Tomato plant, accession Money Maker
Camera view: tilt-top (135 deg); turntable rotation: 180 degrees
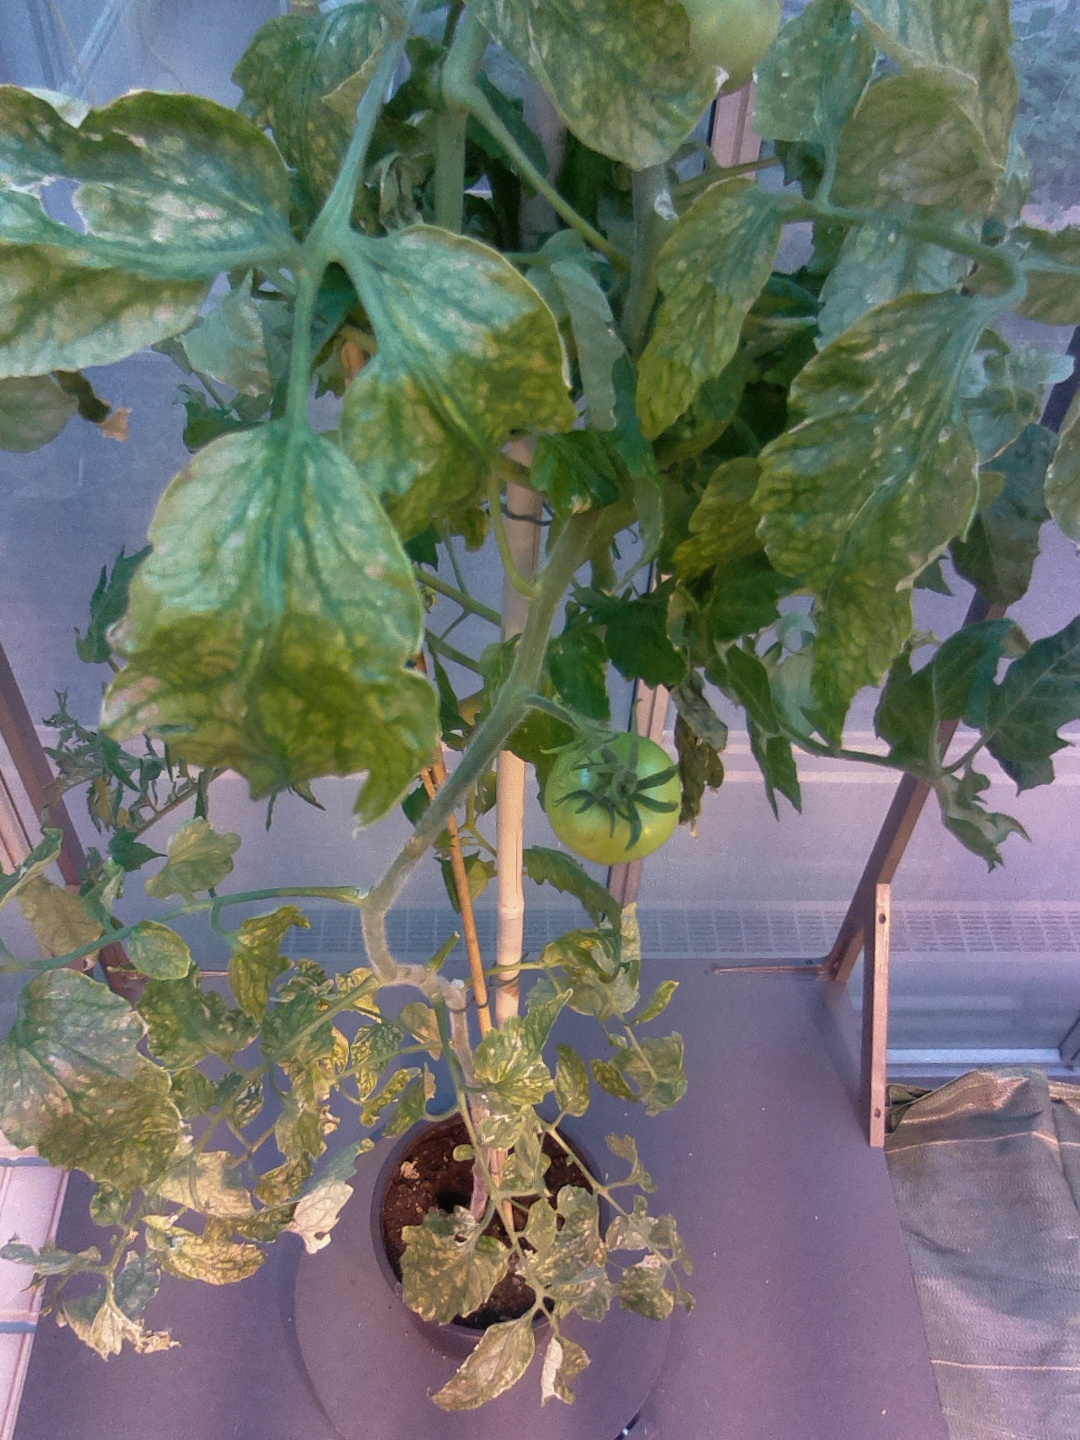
BBCH growth stage 76: 60%-70% of final fruit size